Dacian draco

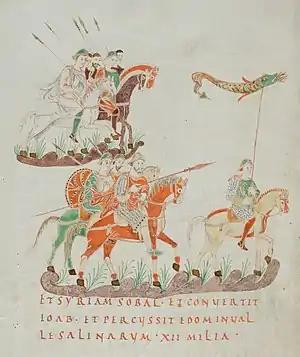
Carolingian cavalrymen from the 9th century with a draco standard

The "draco" appears on coins of Roman Emperor Antoninus Pius (r.138–161 AD), indicating that it was still the characteristic emblem in the 2nd century. In AD 250 on a coin of Decius the Roman province of Dacia holds a wolf- or hound-dragon standard. The same type also occurs on antoniniani coins of Claudius Gothicus (r.268–270) and Aurelian (r.270–275).